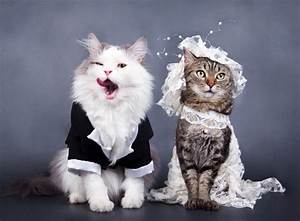
Label: gatto